Grahame Thorne

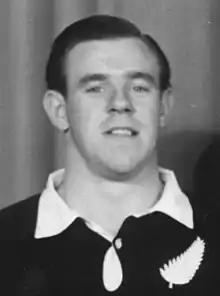

Grahame Stuart Thorne (born 25 February 1946) is a former All Black rugby player, rugby union commentator, Member of Parliament and municipal councillor and TV cooking show host. He was born in Auckland, New Zealand.